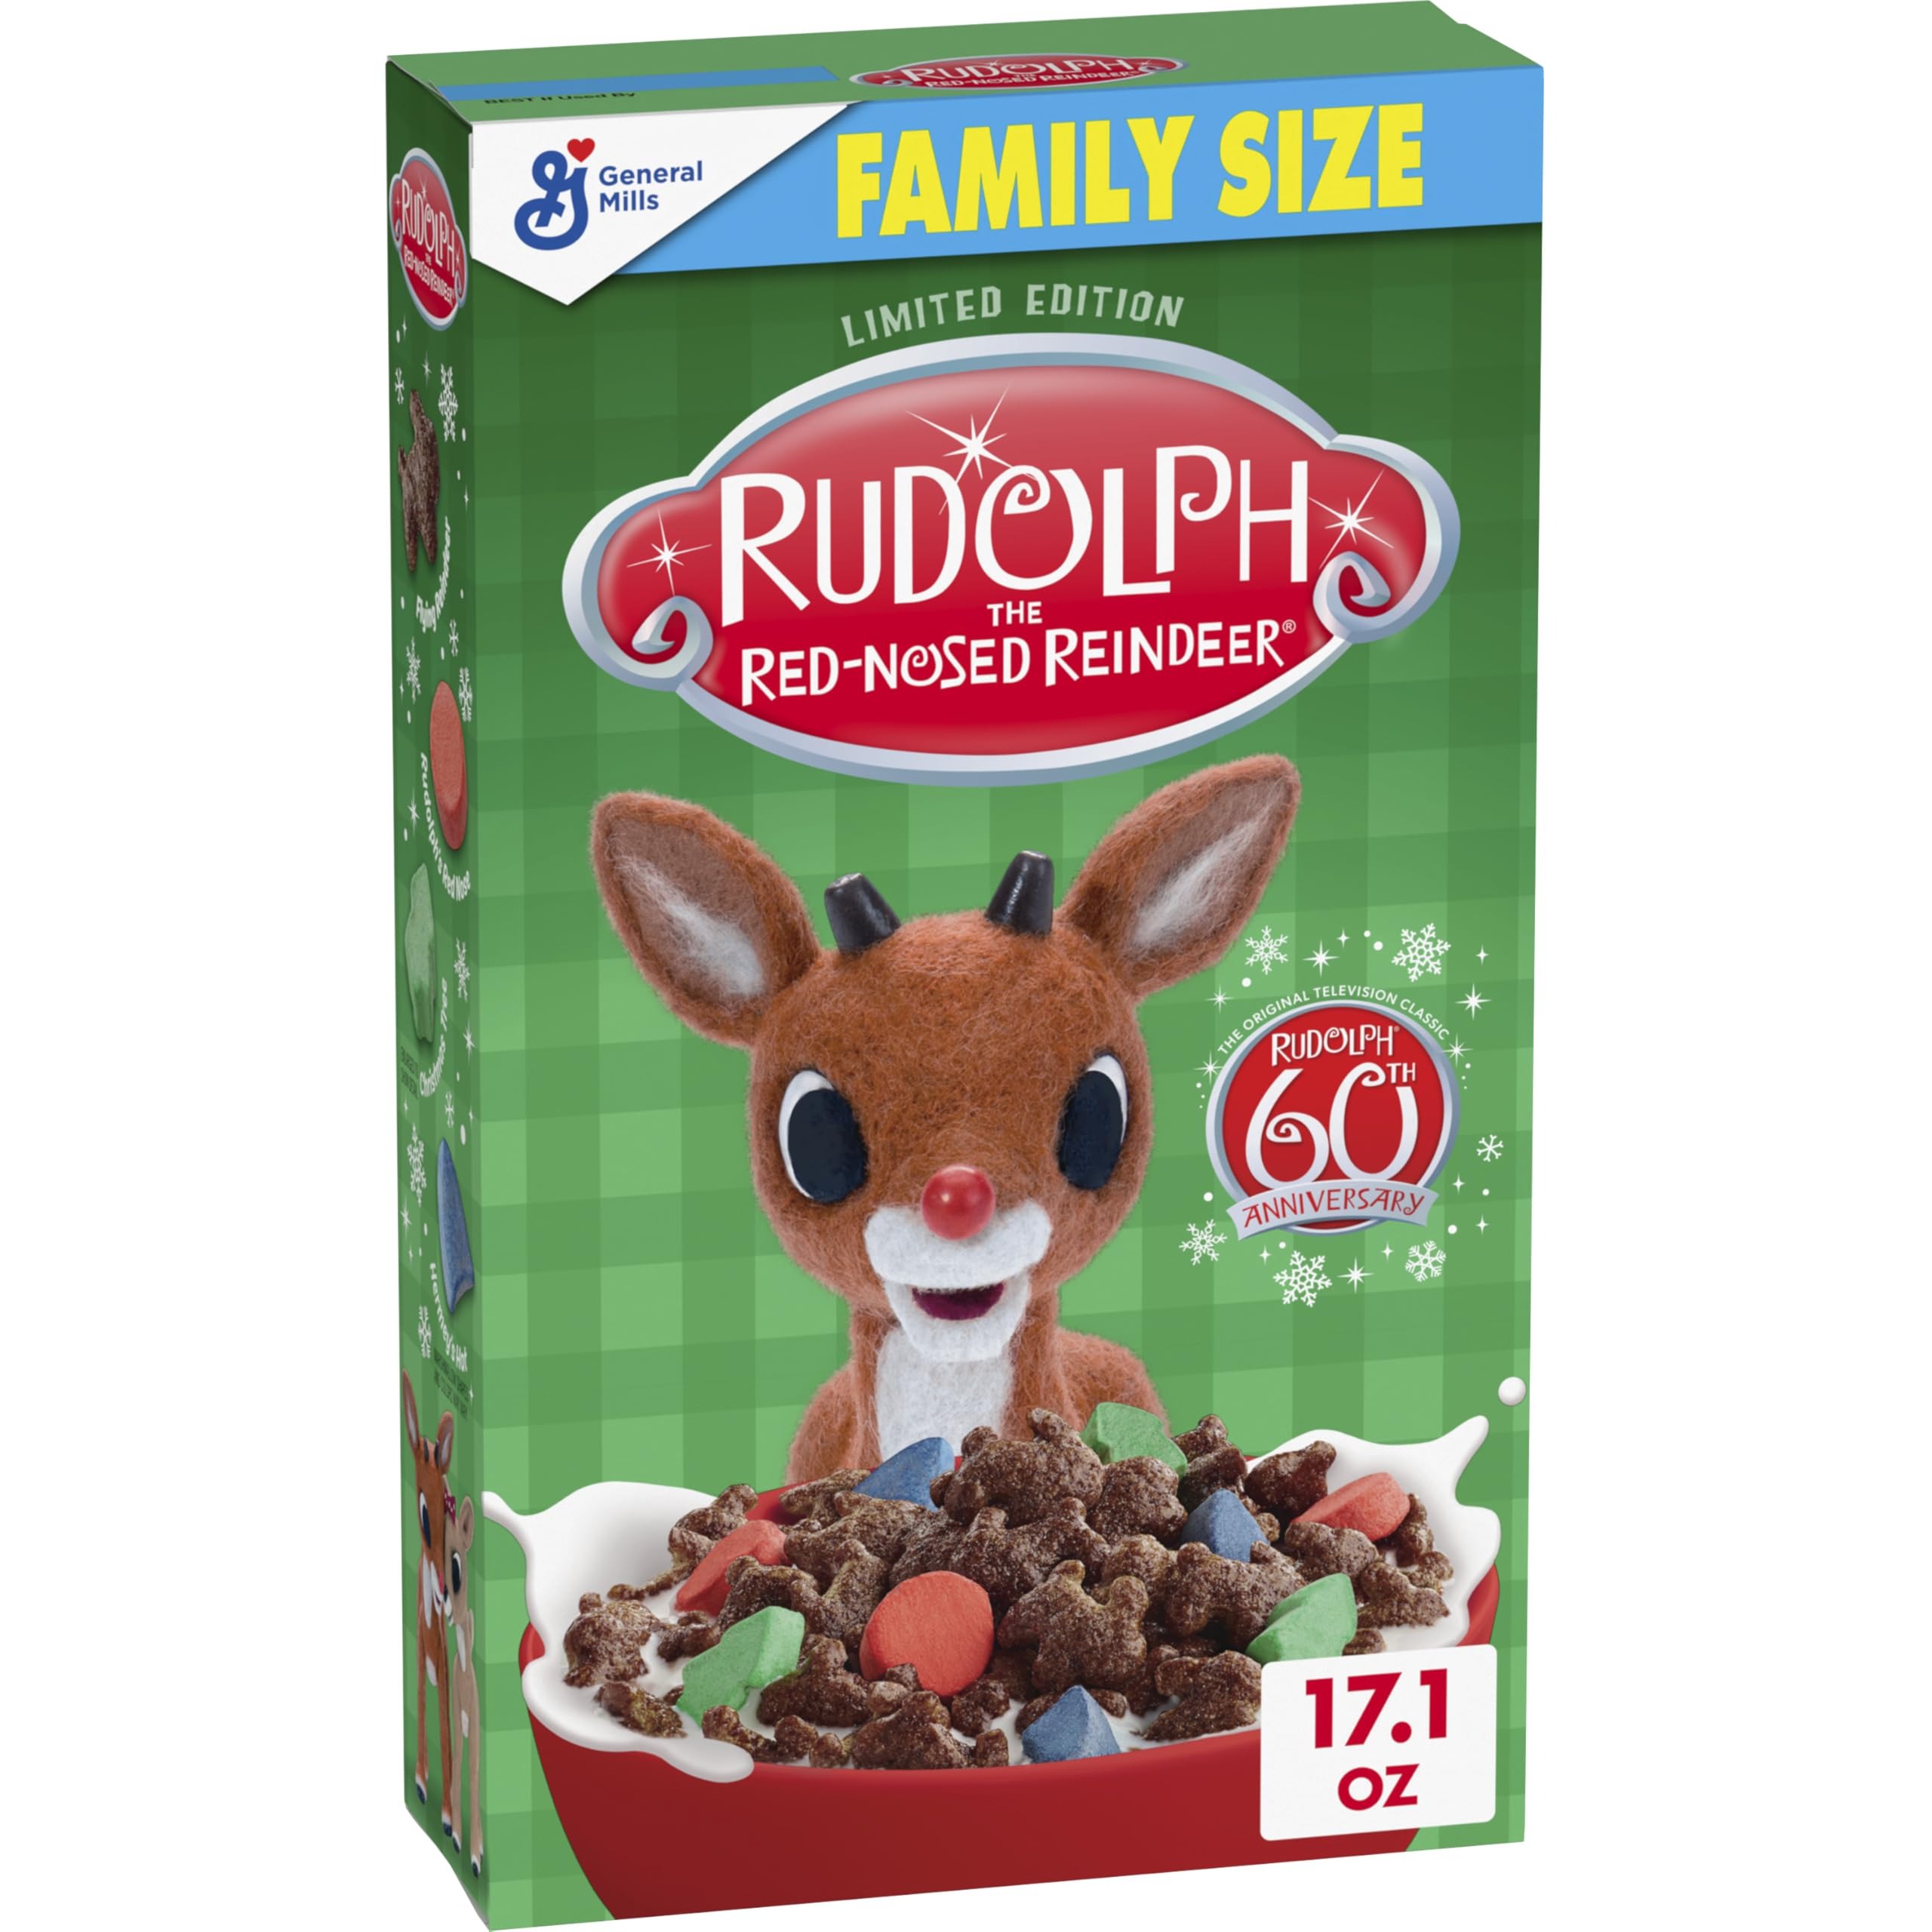
Item Name: Rudolph the Red-Nosed Reindeer Breakfast Cereal, Hot Cocoa Flavored Corn Cereal with Marshmallows, Family Size, 17.1 oz
Bullet Point 1: HOT COCOA FLAVORED: The crunchy, reindeer shaped cereal tastes like hot cocoa, naturally flavored with other natural flavors
Bullet Point 2: MARSHMALLOW CEREAL: Includes marshmallows that look like Rudolph’s red nose, blue elf hats, and green holiday trees
Bullet Point 3: QUICK BREAKFAST OR SNACK: Try it with or without milk for mornings, or spread joy by serving it as adult or kids snacks
Bullet Point 4: SWEET TREATS: The iconic holiday shapes make a yummy addition to kids breakfast, cereal bars recipes, party snacks, and ice cream toppings
Bullet Point 5: CONTAINS one 17.1 oz family size cereal box of Limited Edition Rudolph the Red-Nosed Reindeer Breakfast Cereal with Marshmallows
Value: 17.1
Unit: Ounce

Price: 6.03